Canoga Park, Los Angeles

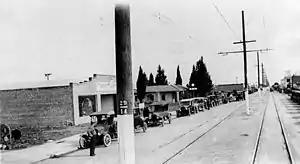
1920 Sherman Way in downtown Owensmouth, with Los Angeles Pacific Railroad lines visible at right

The area was originally named "Owensmouth" by Los Angeles Suburban Home Company by general manager Hobart Johnstone Whitley as a sales tactic in that the town would be the new mouth of the Owens River, after the Los Angeles Aqueduct would be completed the next year. The town was founded on March 30, 1912, and the Suburban Home Company contracted with the Janss Investment Company, to sell properties. A pre-development scheme brought Pacific Electric streetcars and an all purpose highway (Sherman Way) out all the way from Hollywood through Cahuenga Pass, through the previously subdivided Van Nuys (1911). Highlighting the "opening day barbecue" was the display of the "Owensmouth Baby", a racecar that could go up and down the paved Sherman Way at the incredible speed of 35 mph.